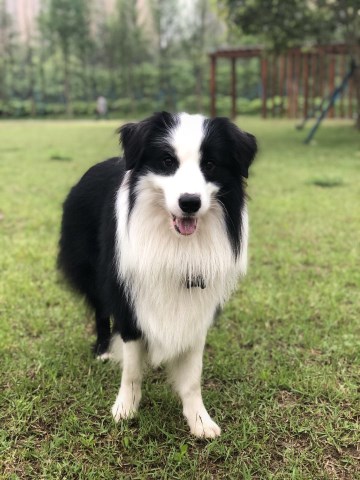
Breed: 2594-n000109-Border_collie